Second Orbán Government

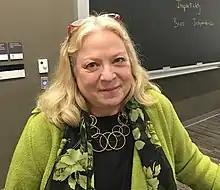
Kim Lane Scheppele

On 1 March 2013, Princeton University international constitutional law scholar, Hungary-specialist and political activist Kim Lane Scheppele wrote in a blog entry that the Hungarian ruling party's supermajority is re-introducing in one "mega-amendment" multiple constitutional amendments which had been introduced before and nullified by the Constitutional Court or changed at the insistence of European bodies. In his opinion the new constitutional mega-amendment again puts an end to the independence of the judiciary, brings universities under still more governmental control, opens the door to political prosecutions, criminalizes homelessness, makes the recognition of religious groups dependent on their cooperation with the government and weakens human rights guarantees across the board. In addition, the constitution will now buffer the government from further financial sanctions by permitting it to pass on all fines for noncompliance with the constitution or with European law to the Hungarian population as special taxes, not payable by the normal state budget. The mega-amendment annuls all of the decisions made by the Court before 1 January 2012 so that they have no legal effect. Henceforth no longer can anyone in the country – neither the Constitutional Court, nor the ordinary courts, nor human rights groups nor ordinary citizens – rely on the Court's prior string of rights-protecting decisions.